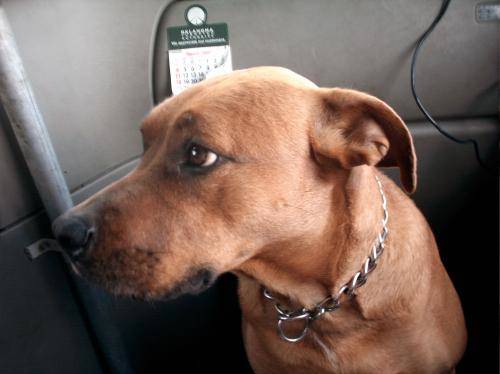
Label: dog